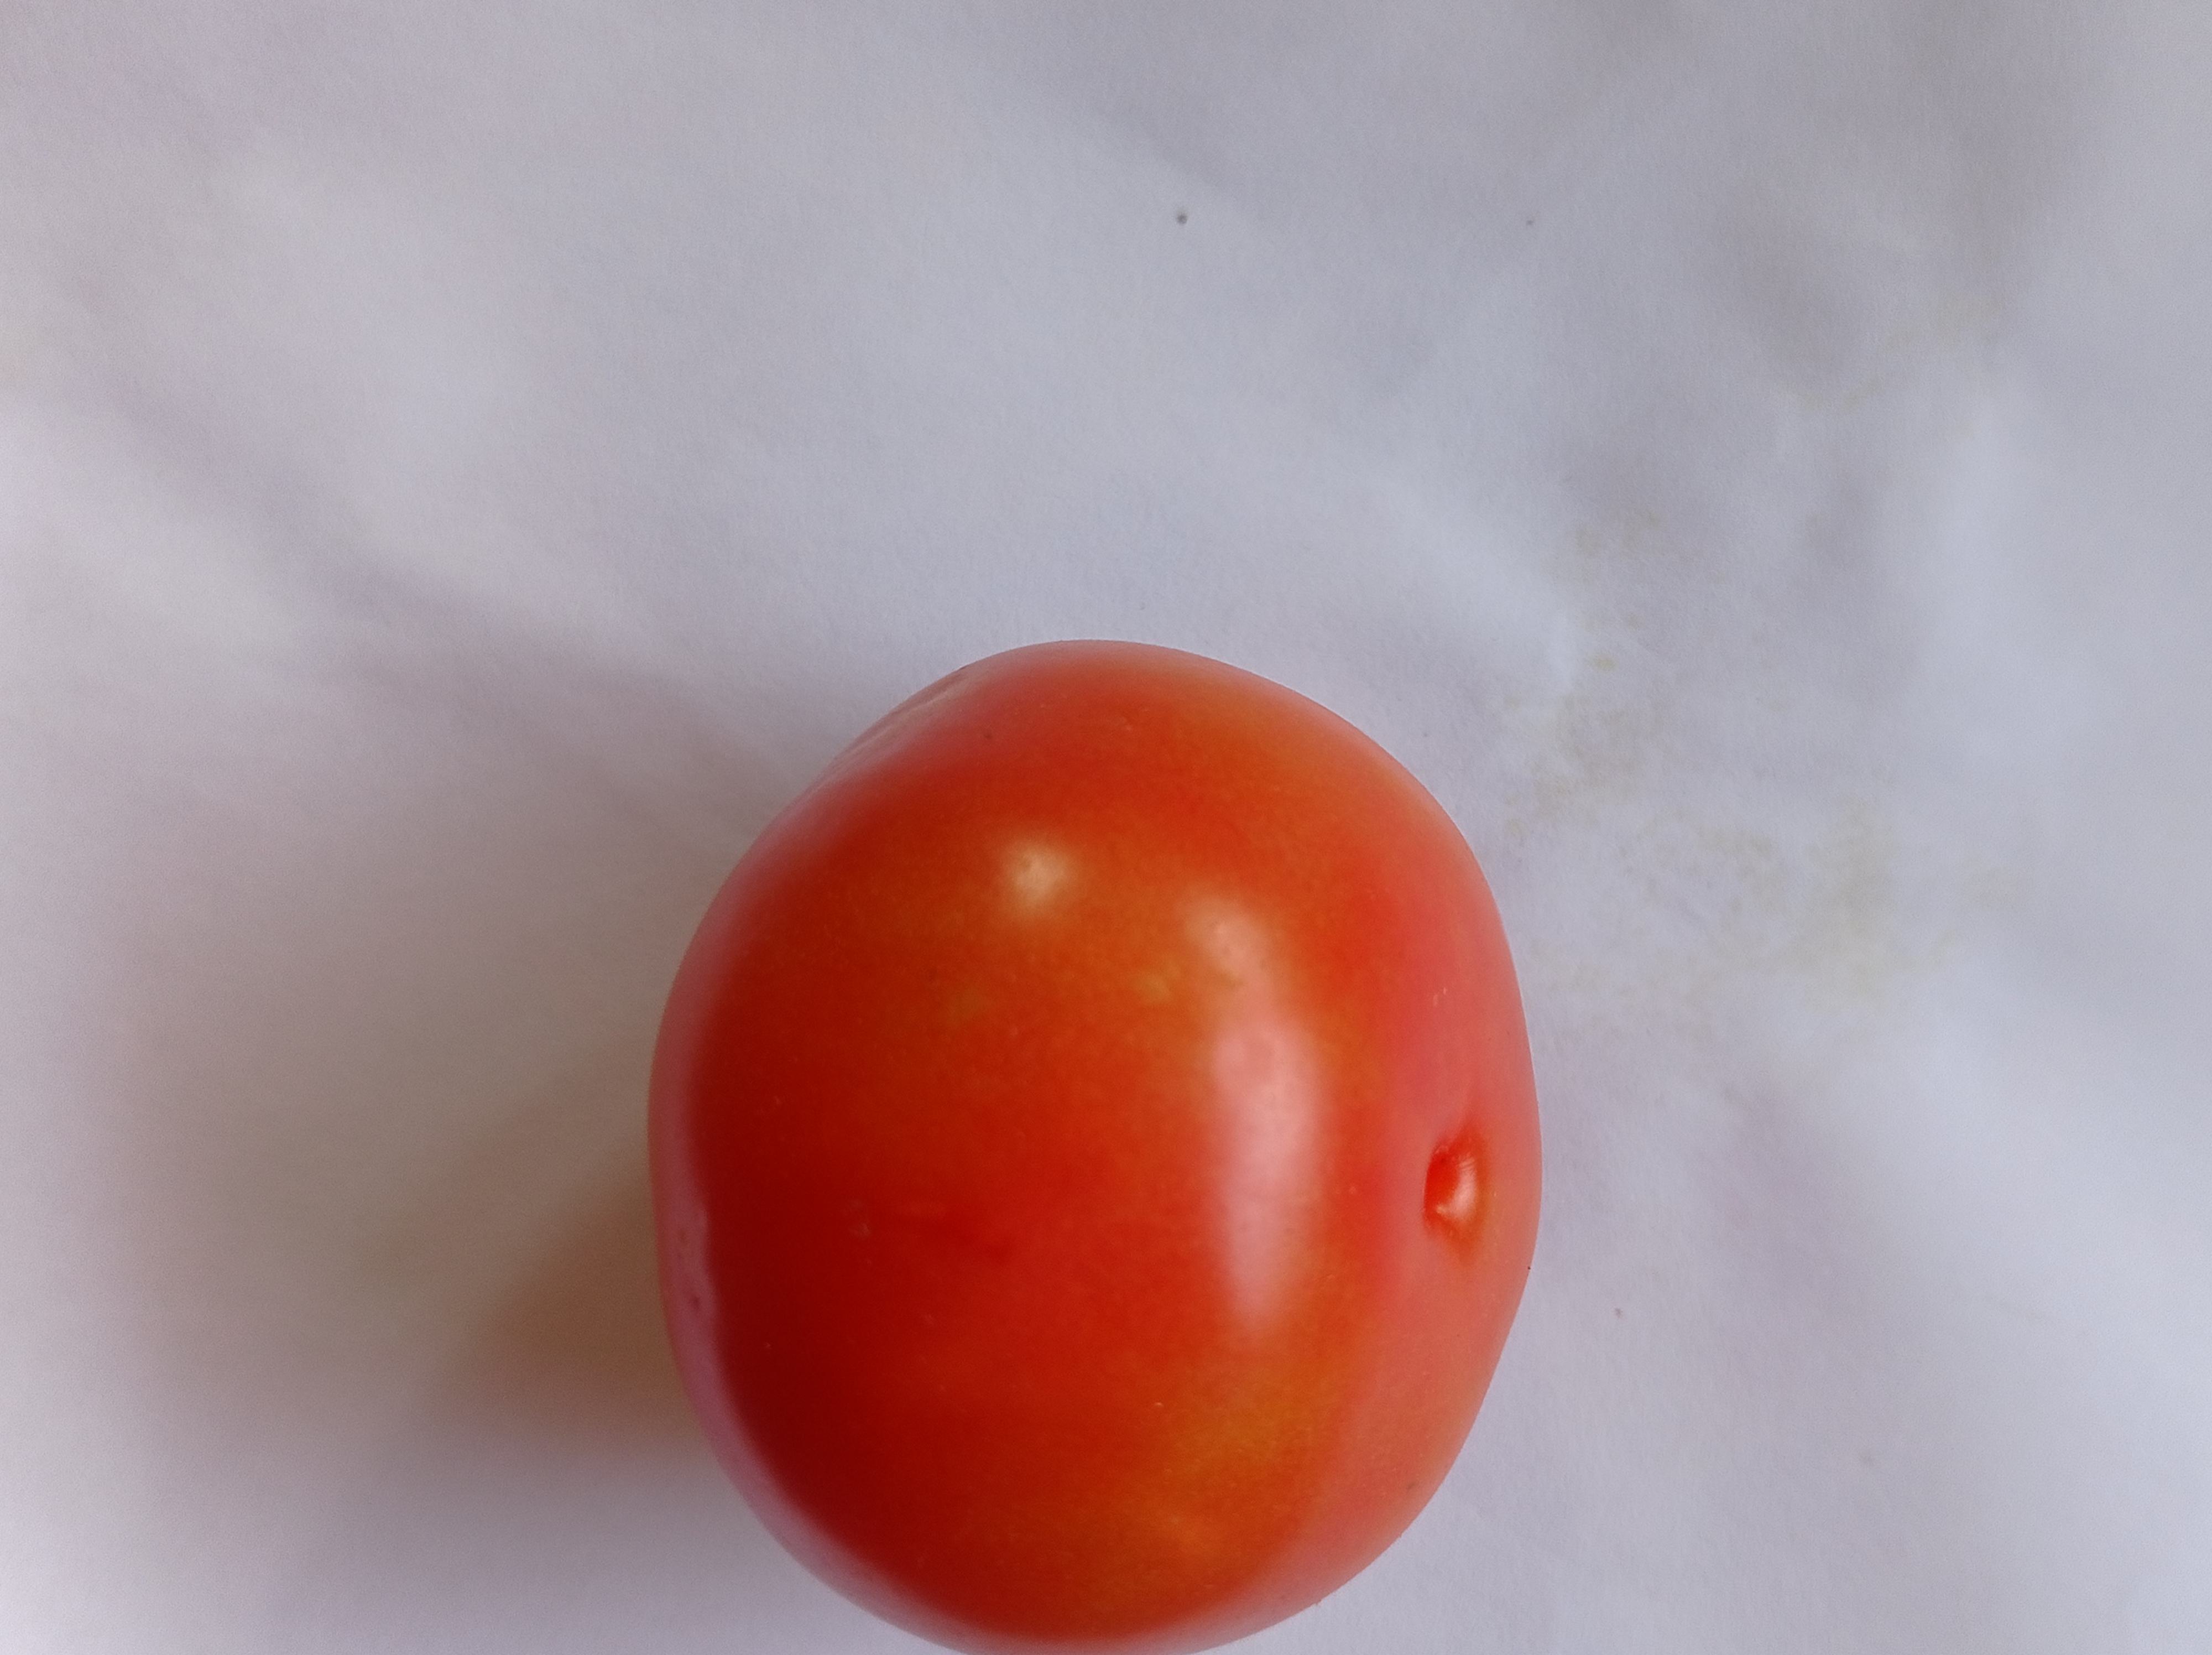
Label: Fresh